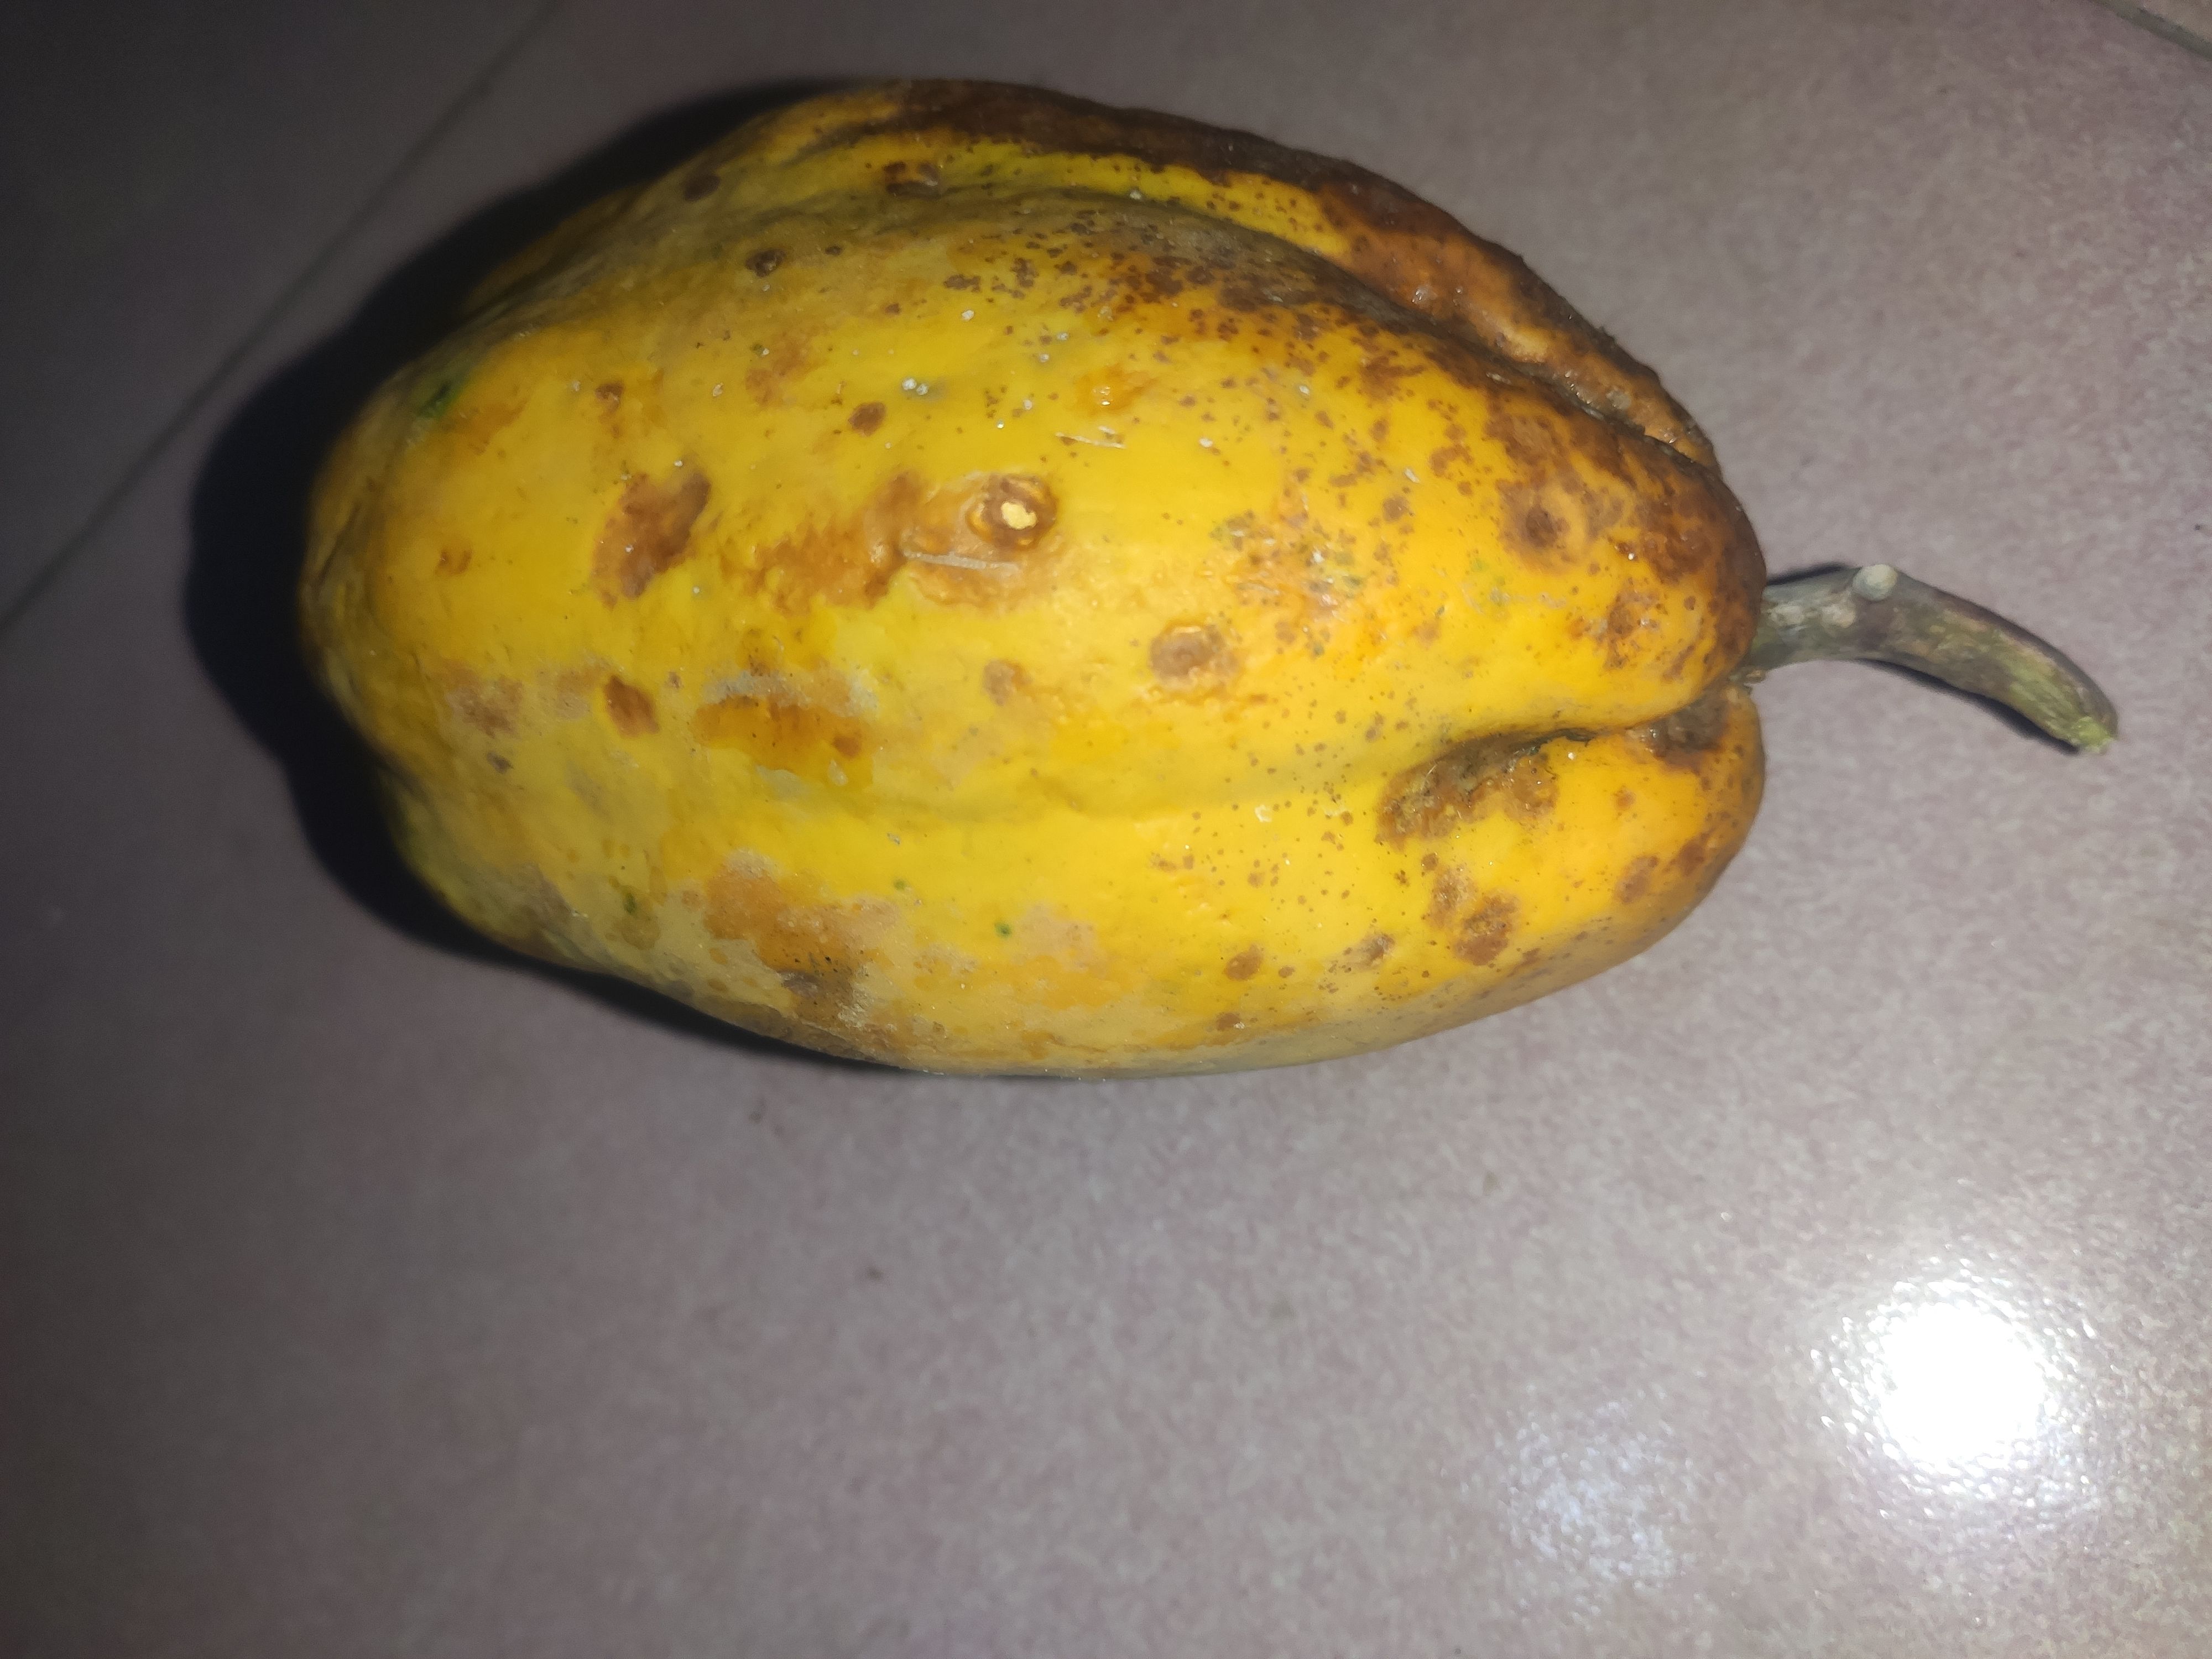
Fruit: papayas
Grade: 2nd-grade